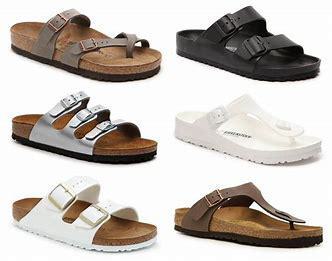
Brand: Birkenstock
Model: 100